Hammond organ

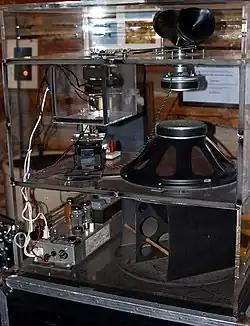
A Leslie speaker with a transparent case

In the 1960s, Hammond began to manufacture transistor organs in response to competitors such as Lowrey and Wurlitzer who were offering them, with a greater feature set compared to tonewheel Hammonds. The first organ that bridged the gap between tonewheel and transistor was the X-66, introduced in May 1967. The X-66 contained just 12 tonewheels, and used electronics for frequency division. It contained separate "vibrato bass" and "vibrato treble" in an attempt to simulate a Leslie speaker. Hammond designed it as the company's flagship product, in response to market competition and to replace the B-3. However, it was considered expensive at $9,795 and it sold poorly. It did not sound like a B-3.